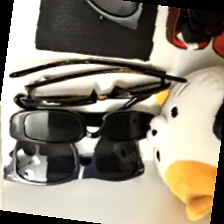
Label: no bracelet mod